My Favorite Thing Is Monsters

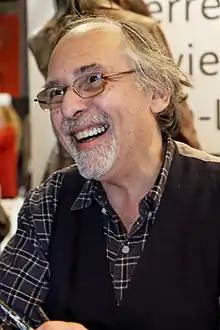
Art Spiegelman, author of "Maus", has praised the graphic novel. When Spiegelman—whom Ferris has cited as an influence—told Ferris that he loved it, she "started crying like a big dumb baby".

In terms of artistic influences, Ferris was exposed to the works of Francisco Goya and Honoré Daumier as a child, as well as "Collier's" illustrated Dickens. The latter's "articulated and atmospheric" drawings were an experience that Ferris wanted to replicate. Cartoonists who were inspirations for her include Robert Crumb, Alison Bechdel, and Art Spiegelman. She has also cited horror film posters and stories from EC Comics as ideas for the mock covers.